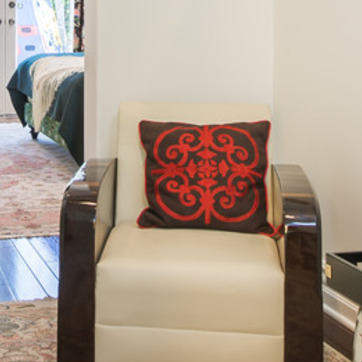
Material: fabric